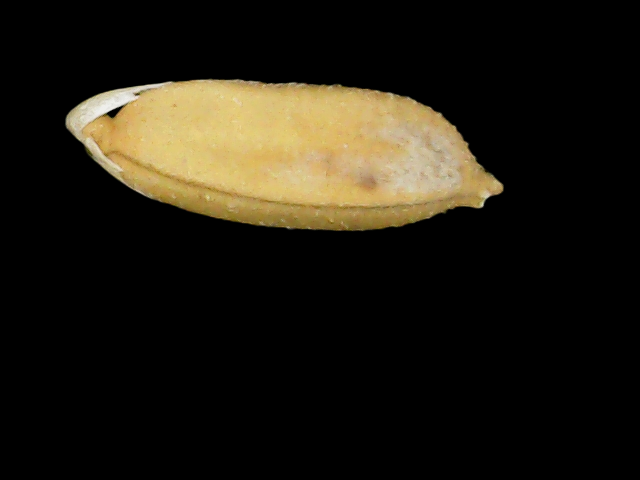
Rice variety: Binadhan10